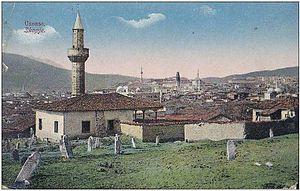
Le séisme de 1963 à Skopje est un séisme d'une magnitude de 6.9 sur l'échelle de Richter qui a frappé une partie de la République socialiste de Macédoine au matin du 26 juillet 1963.